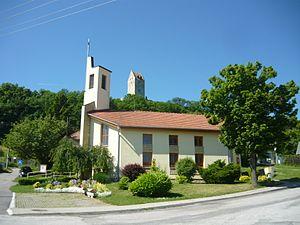
L’église de la Vierge Marie la Reine de Podhradie (district de Topoľčany, Slovaquie). Le château de Topoľčany est visible en arrière-plan.Русский: Церковь Девы Марии Королевны в Подградье (район Топольчаны, Словакия). За ней виден замок Топольчаны.Slovenčina: Kostol Panny Márie Kráľovnej v Podhradí (okres Topoľčany, Slovensko). V pozadí je viditeľný Topoľčiansky hrad.
Podhradie est un village de Slovaquie situé dans la région de Nitra.
Le château de Topoľčany est une ruine de château fort datant du XIIIᵉ siècle située dans l’ouest de la Slovaquie dans les monts Považský Inovec.